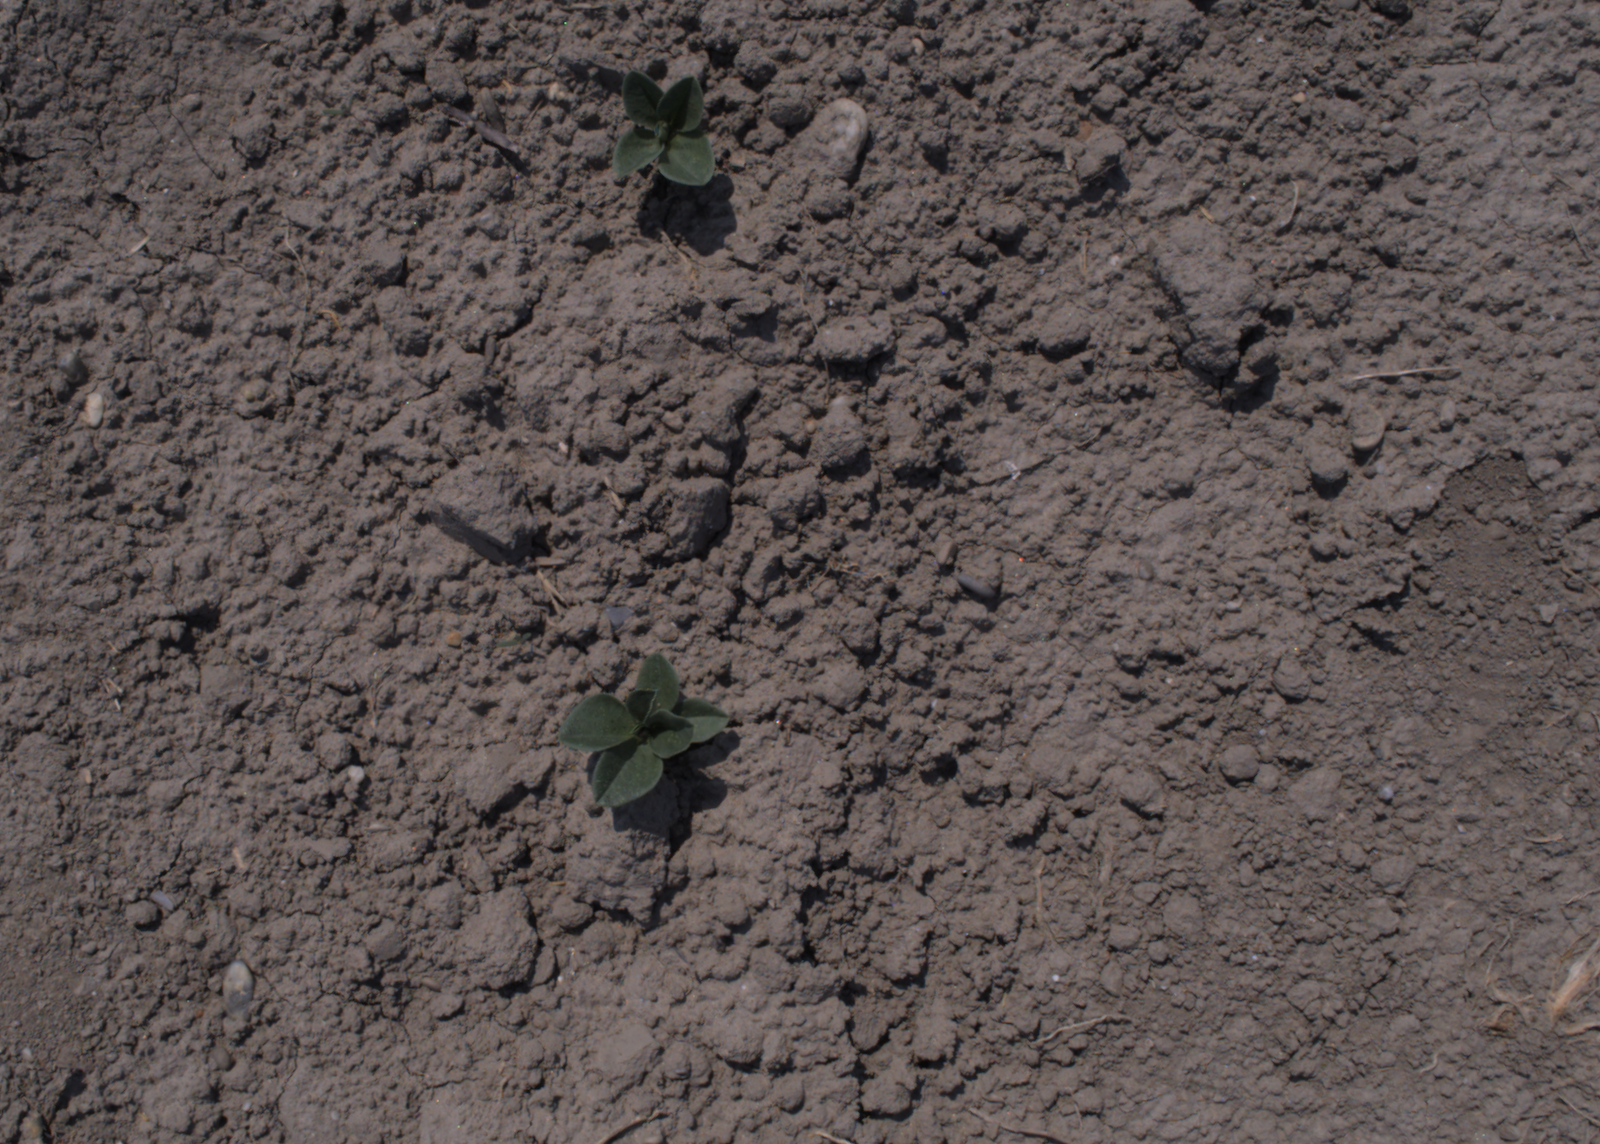
Capture date: 10.08.2020 13:01:33
Weather: sunny
Wind: light
Seeding date: 21.07.2020
Plant canopy height (mm): 930